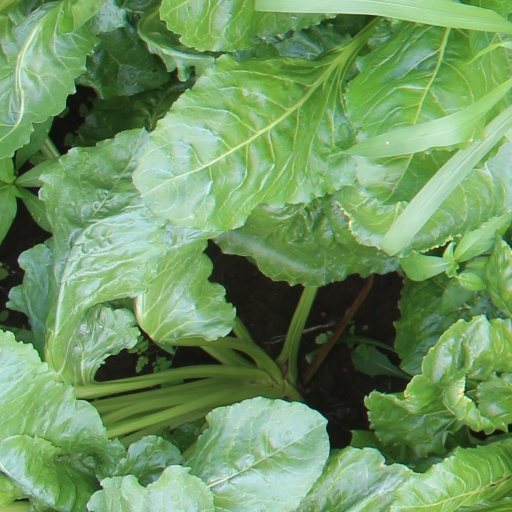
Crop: sugar beet